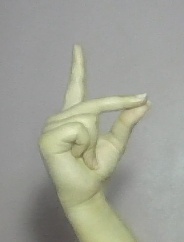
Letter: ta